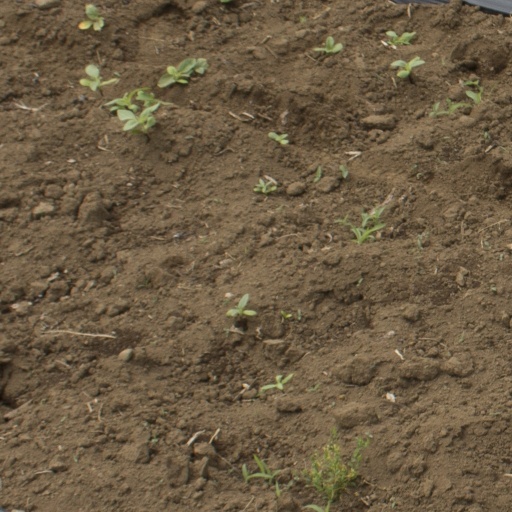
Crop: Jerusalem artichoke